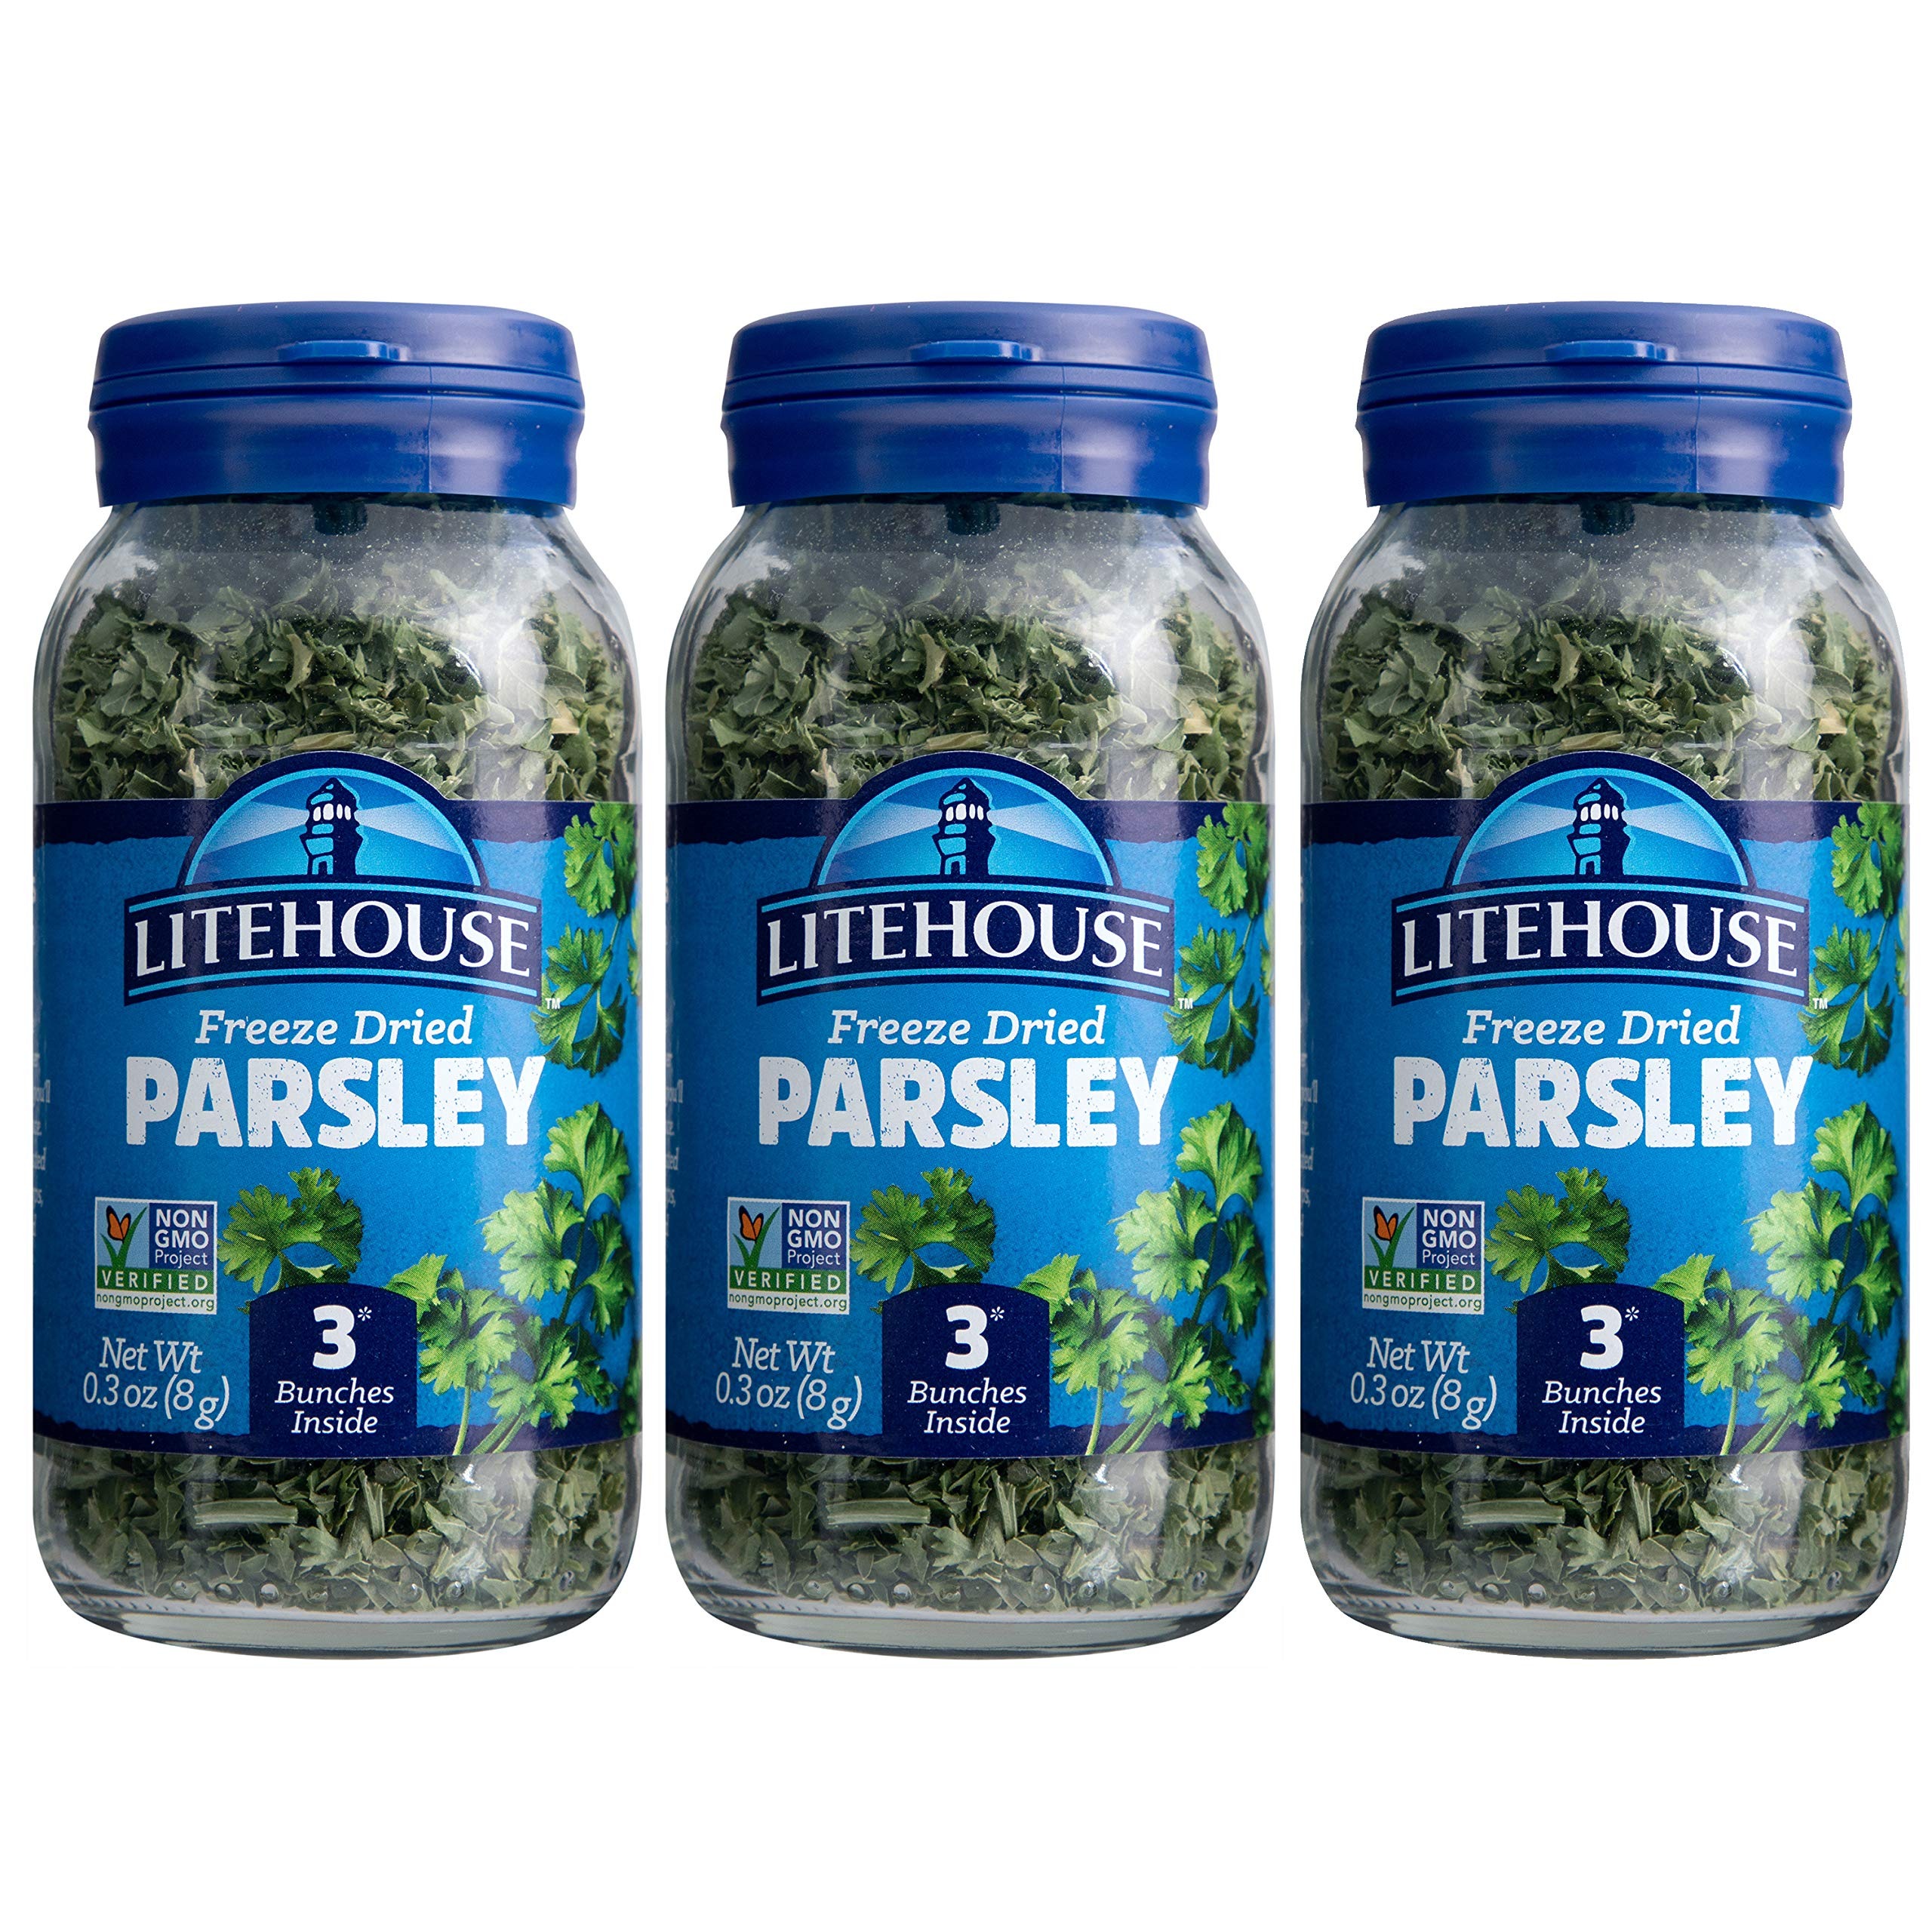
Item Name: Litehouse Freeze Dried Parsley, 0.30 Ounce, 3-Pack
Value: 3.0
Unit: Count

Price: 6.365